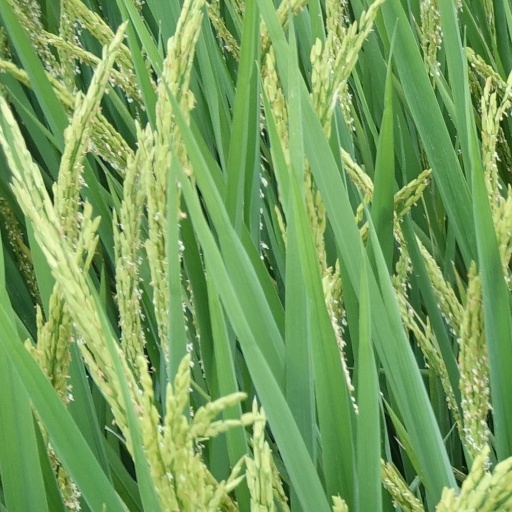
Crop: rice